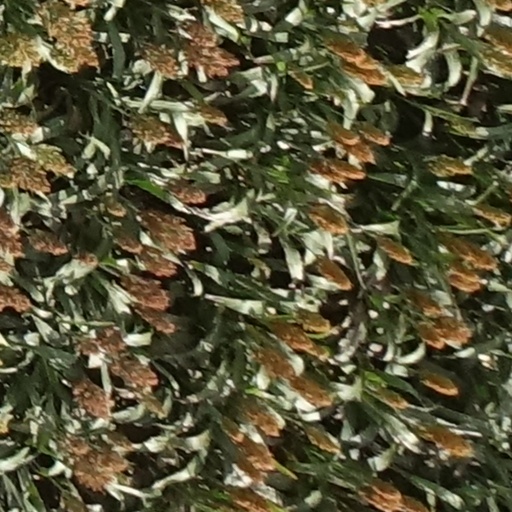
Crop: sorghum